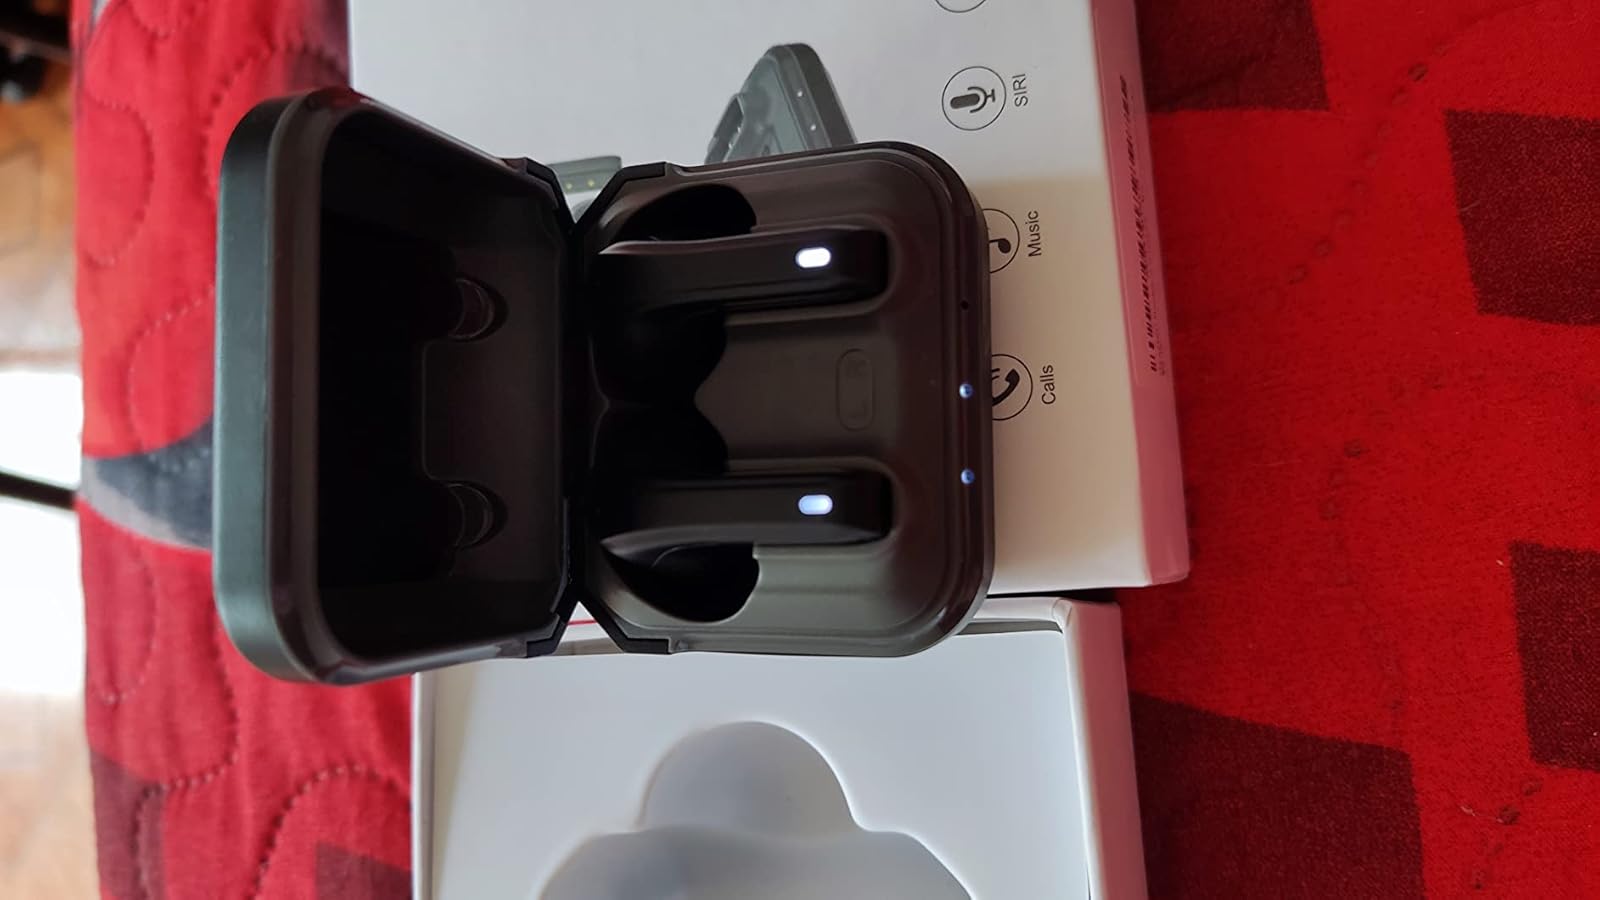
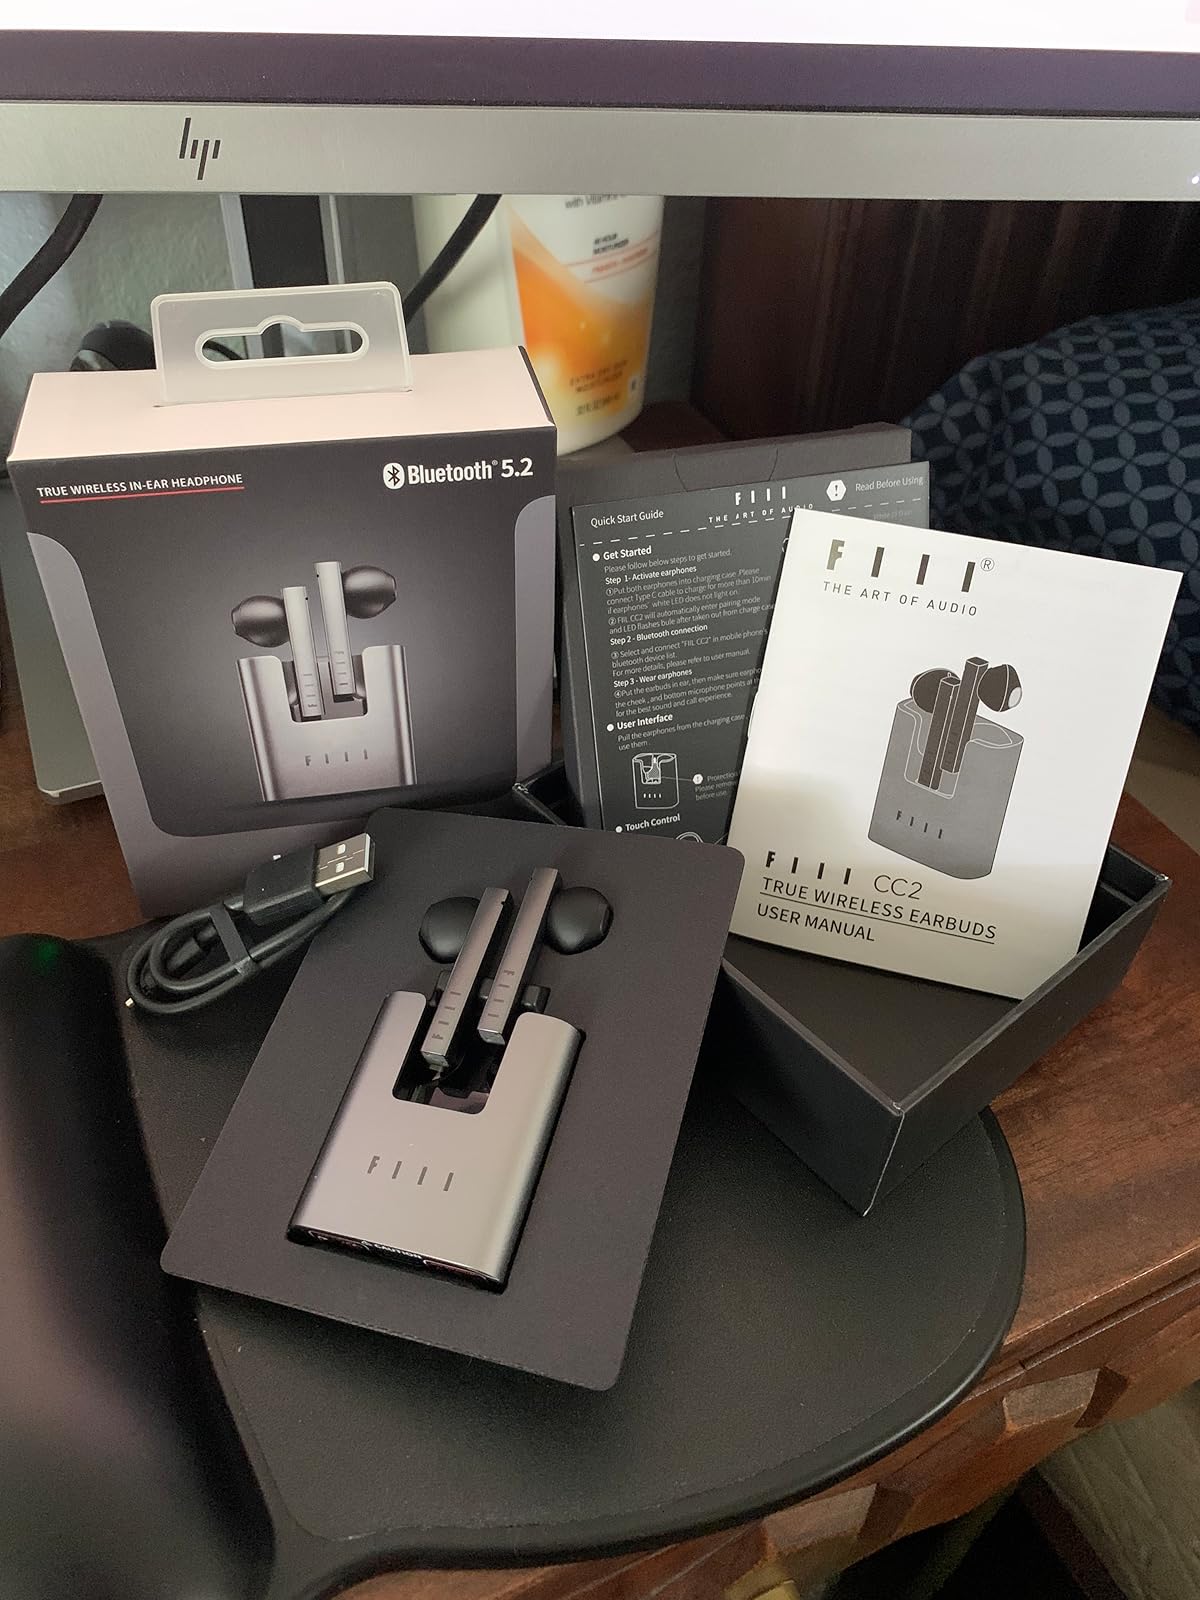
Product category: earbuds
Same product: no